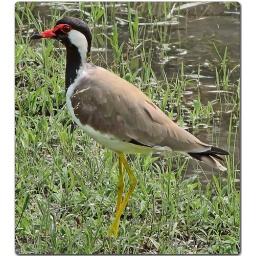
A Red-Wattled Lapwing spotted near a water hole at Tadoba.